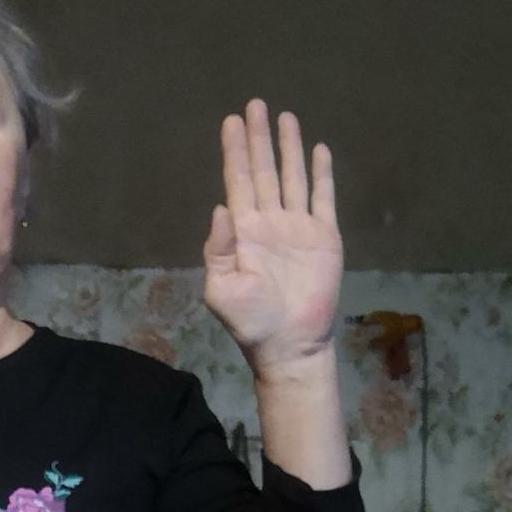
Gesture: stop